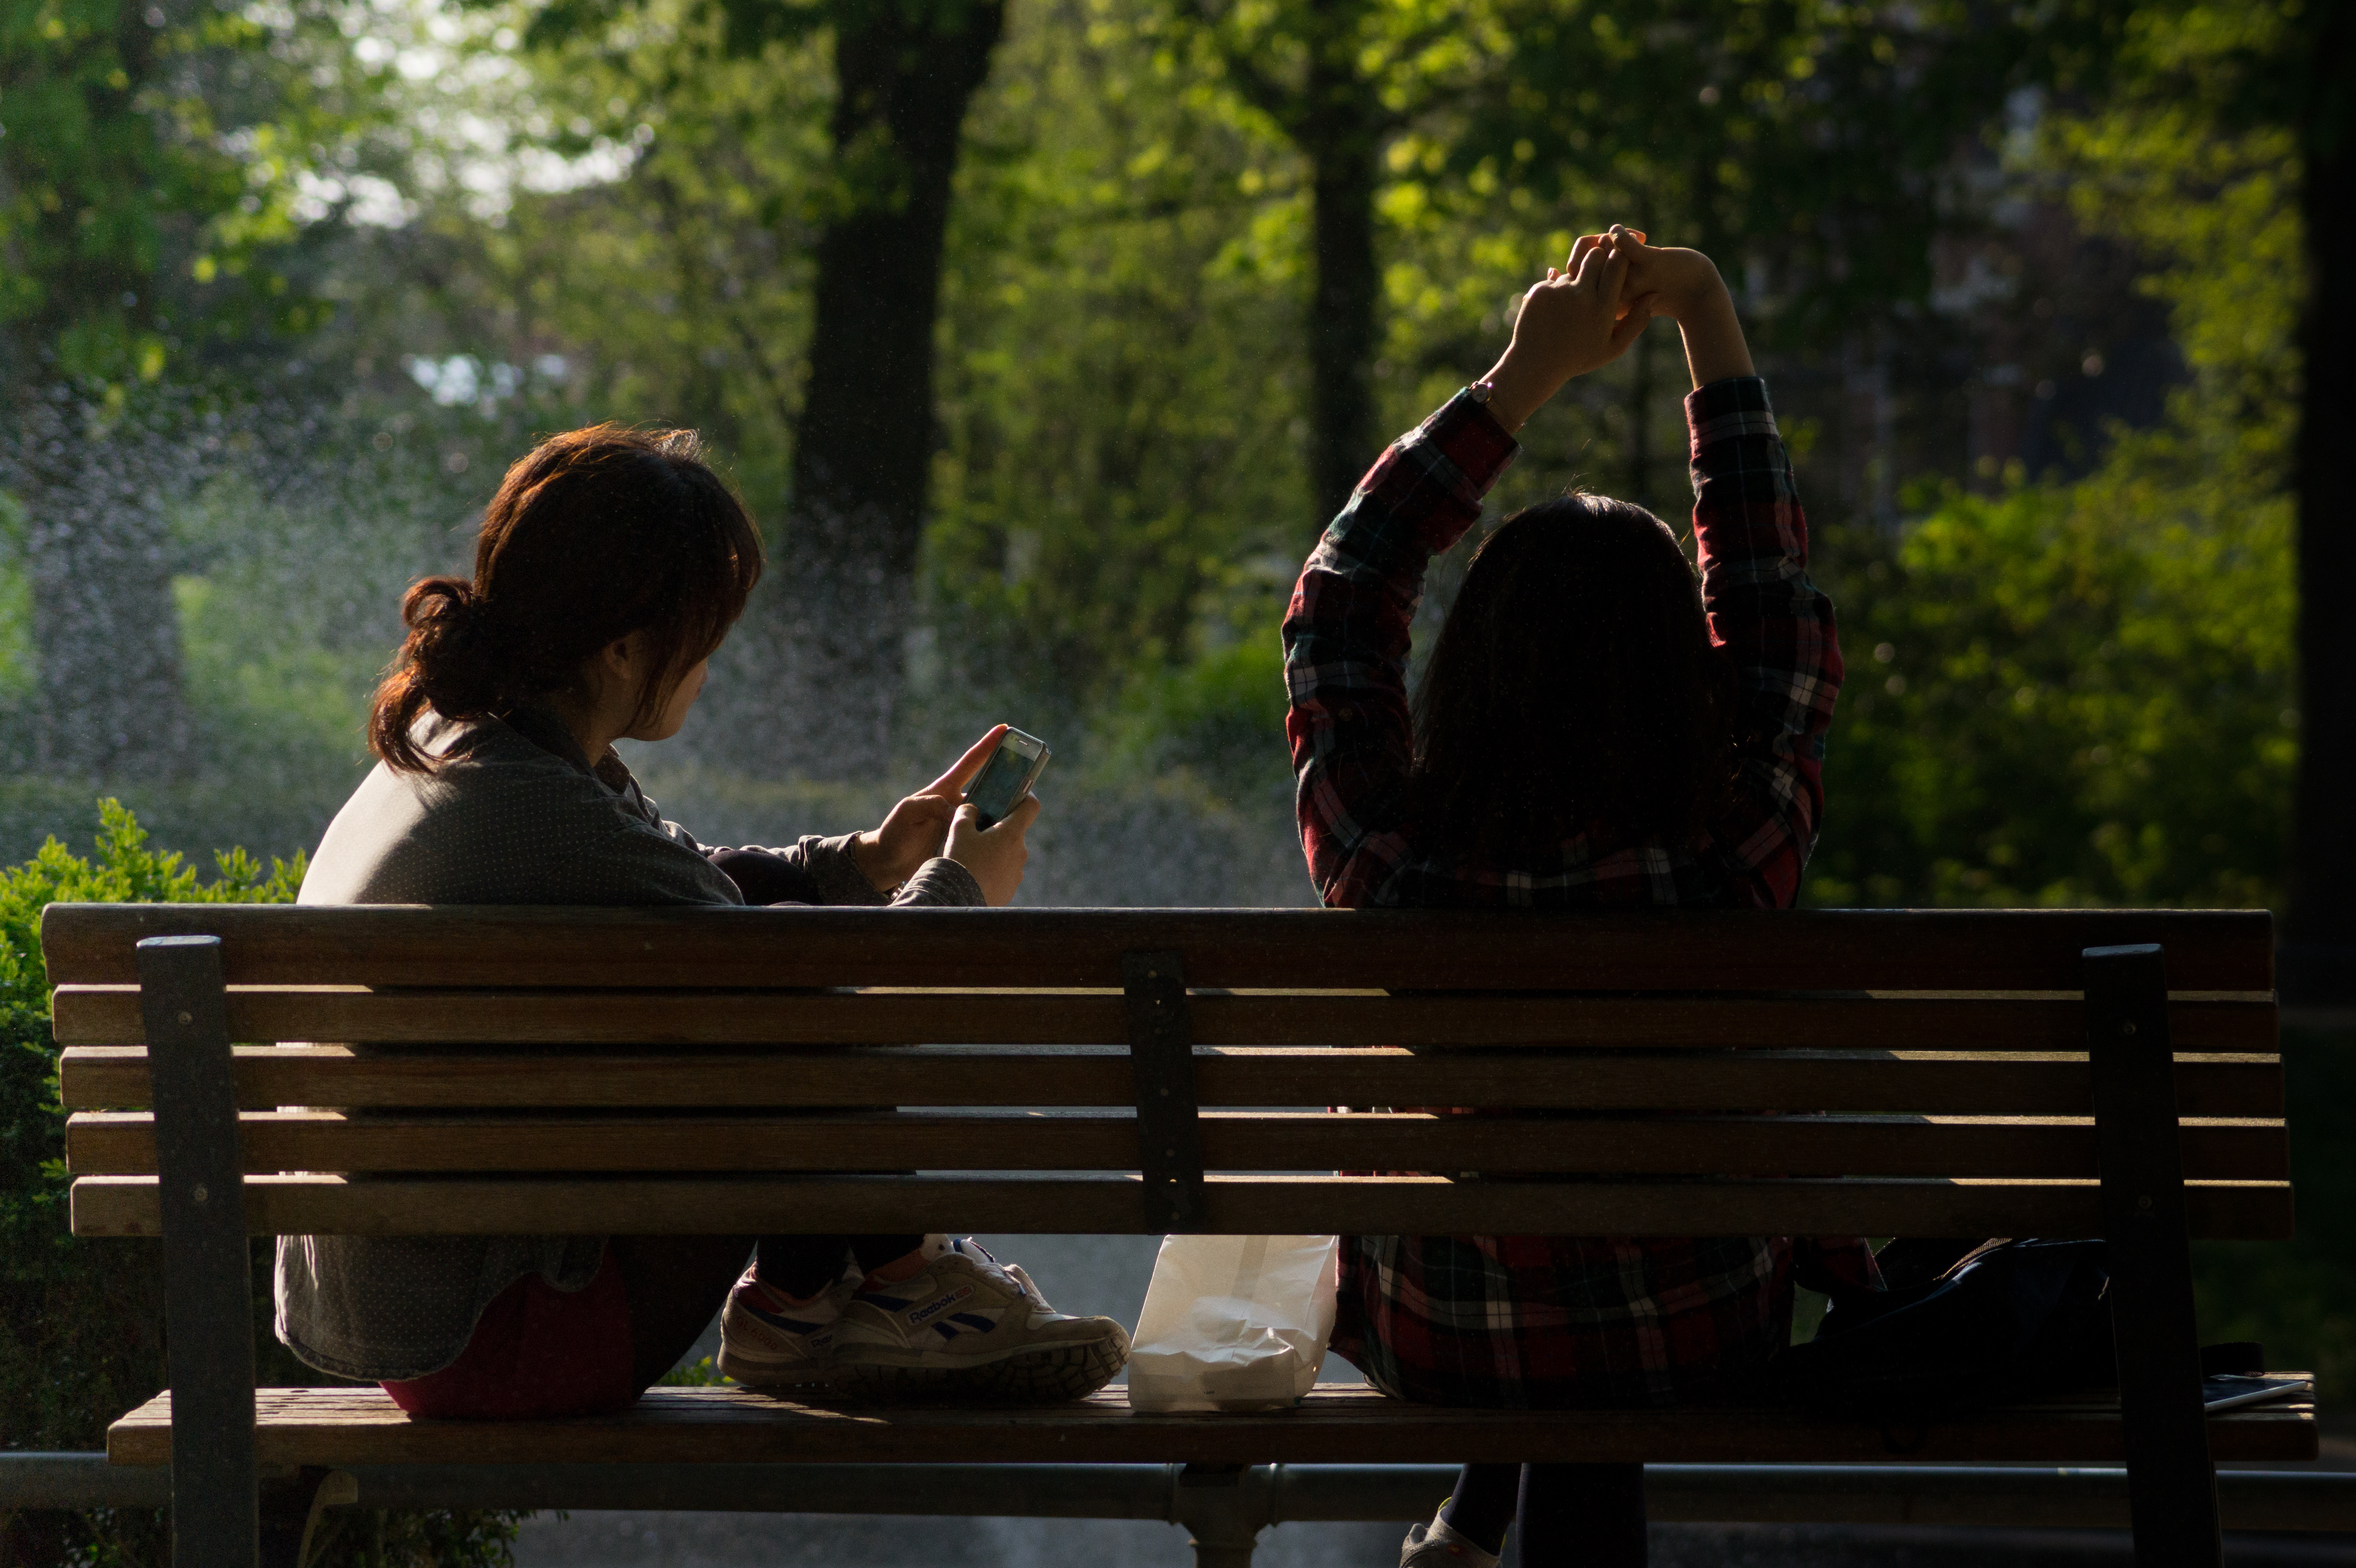
smartphone, tree, nature, grass, people, plant, girl, sun, bench, sunlight, recreation, social, evening, green, sitting, park, communication, darkness, friendship, leisure, mobile phone, relaxing, fun, friends, women, talking, texting, chat, chilling, speak, mate, chatting, networking, woody plant